Indigenous response to colonialism

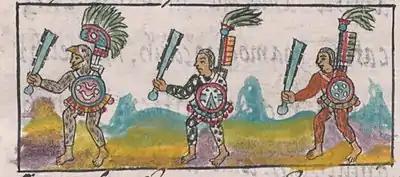
Aztec warriors led by an eagle knight, each holding a macuahuitl club. Florentine Codex, book IX, F, 5v. Manuscript written by Bernardino de Sahagún.

Before Europeans set out to discover what had been populated by others in their Age of Discovery and before the European colonization, Indigenous peoples resided in a large proportion of the world's territory. For example, in the Americas, there are estimates of a population of up to 100 million people. The Indigenous response to colonization has been varied and also changed over time as each group chose to flee, fight, submit, support or seek diplomatic solutions. One example of an Indigenous group that fled is the Beothuk in Newfoundland, which is now practically extinct. The Charrúa were massacred in what is now Uruguay and were completely destroyed. In contrast, the Nenets have accommodated the Russian state.